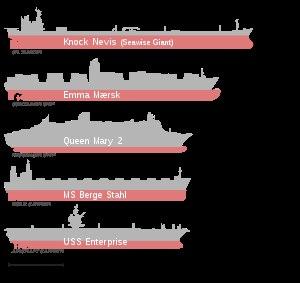
Un bateau est une construction humaine capable de flotter sur l'eau et de s'y déplacer, dirigé par ses occupants. Il répond aux besoins du transport maritime ou fluvial, et permet diverses activités telles que le transport de personnes ou de marchandises, la guerre sur mer, la pêche, la plaisance, ou d'autres services tels que la sécurité des autres bateaux.
L’USS Enterprise (CVN-65) est le premier porte-avions à propulsion nucléaire de l'Histoire. Il fut lancé le 24 septembre 1960.
"Le RMS Queen Mary 2 est un paquebot transatlantique britannique de la Cunard construit en France dans les Chantiers de l'Atlantique à Saint-Nazaire et mis en service en 2004 pour assurer la ligne régulière Europe-Amérique du Nord. Il fut à sa construction le paquebot à plus fort tonnage du monde. Il est parfois surnommé ""le dernier transatlantique"", étant le dernier paquebot à effectuer des traversées reliant l'Europe à l'Amérique.
Le MS Berge Stahl est un navire vraquier, le plus grand jusqu'en 2011, année de la construction du MS Vale Brasil.